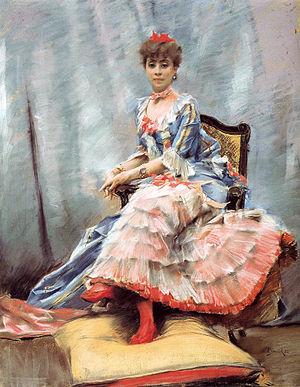
Paul Bourget, né le 2 septembre 1852 à Amiens et mort le 25 décembre 1935 à Paris, est un écrivain et essayiste français, membre de l'Académie française.
Julius LeBlanc Stewart né le 6 septembre 1855 à Philadelphie et mort le 4 janvier 1919 à Paris est un peintre américain.
Les salons littéraires sont une forme spécifiquement française de société qui réunit mondains et amateurs de beaux-arts et de bel esprit pour le plaisir de la conversation, des lectures publiques, des concerts et de la bonne chère. Si l’historiographie française a retenu les salons tenus par les grandes dames de la capitale appelées salonnières qui ont su asseoir leur réputation dans le monde, les chroniques du temps montrent que ces espaces de rencontre et de divertissement sont également tenus par des hommes ou par des couples auprès de qui les auteurs trouvent une place de choix. Les dames des Roches tiennent salon à Poitiers dès le XVIᵉ siècle, mais l’on tient aussi cercle à la cour de Catherine de Médicis ou chez les derniers Valois. Au XVIIIᵉ siècle, la protection et le soutien des grands contribuent au financement des divertissements et à l’échange des idées du siècle philosophique. L’expression de salon littéraire est l'expression d'un mythe littéraire né aux XIXᵉ et XXᵉ siècles.